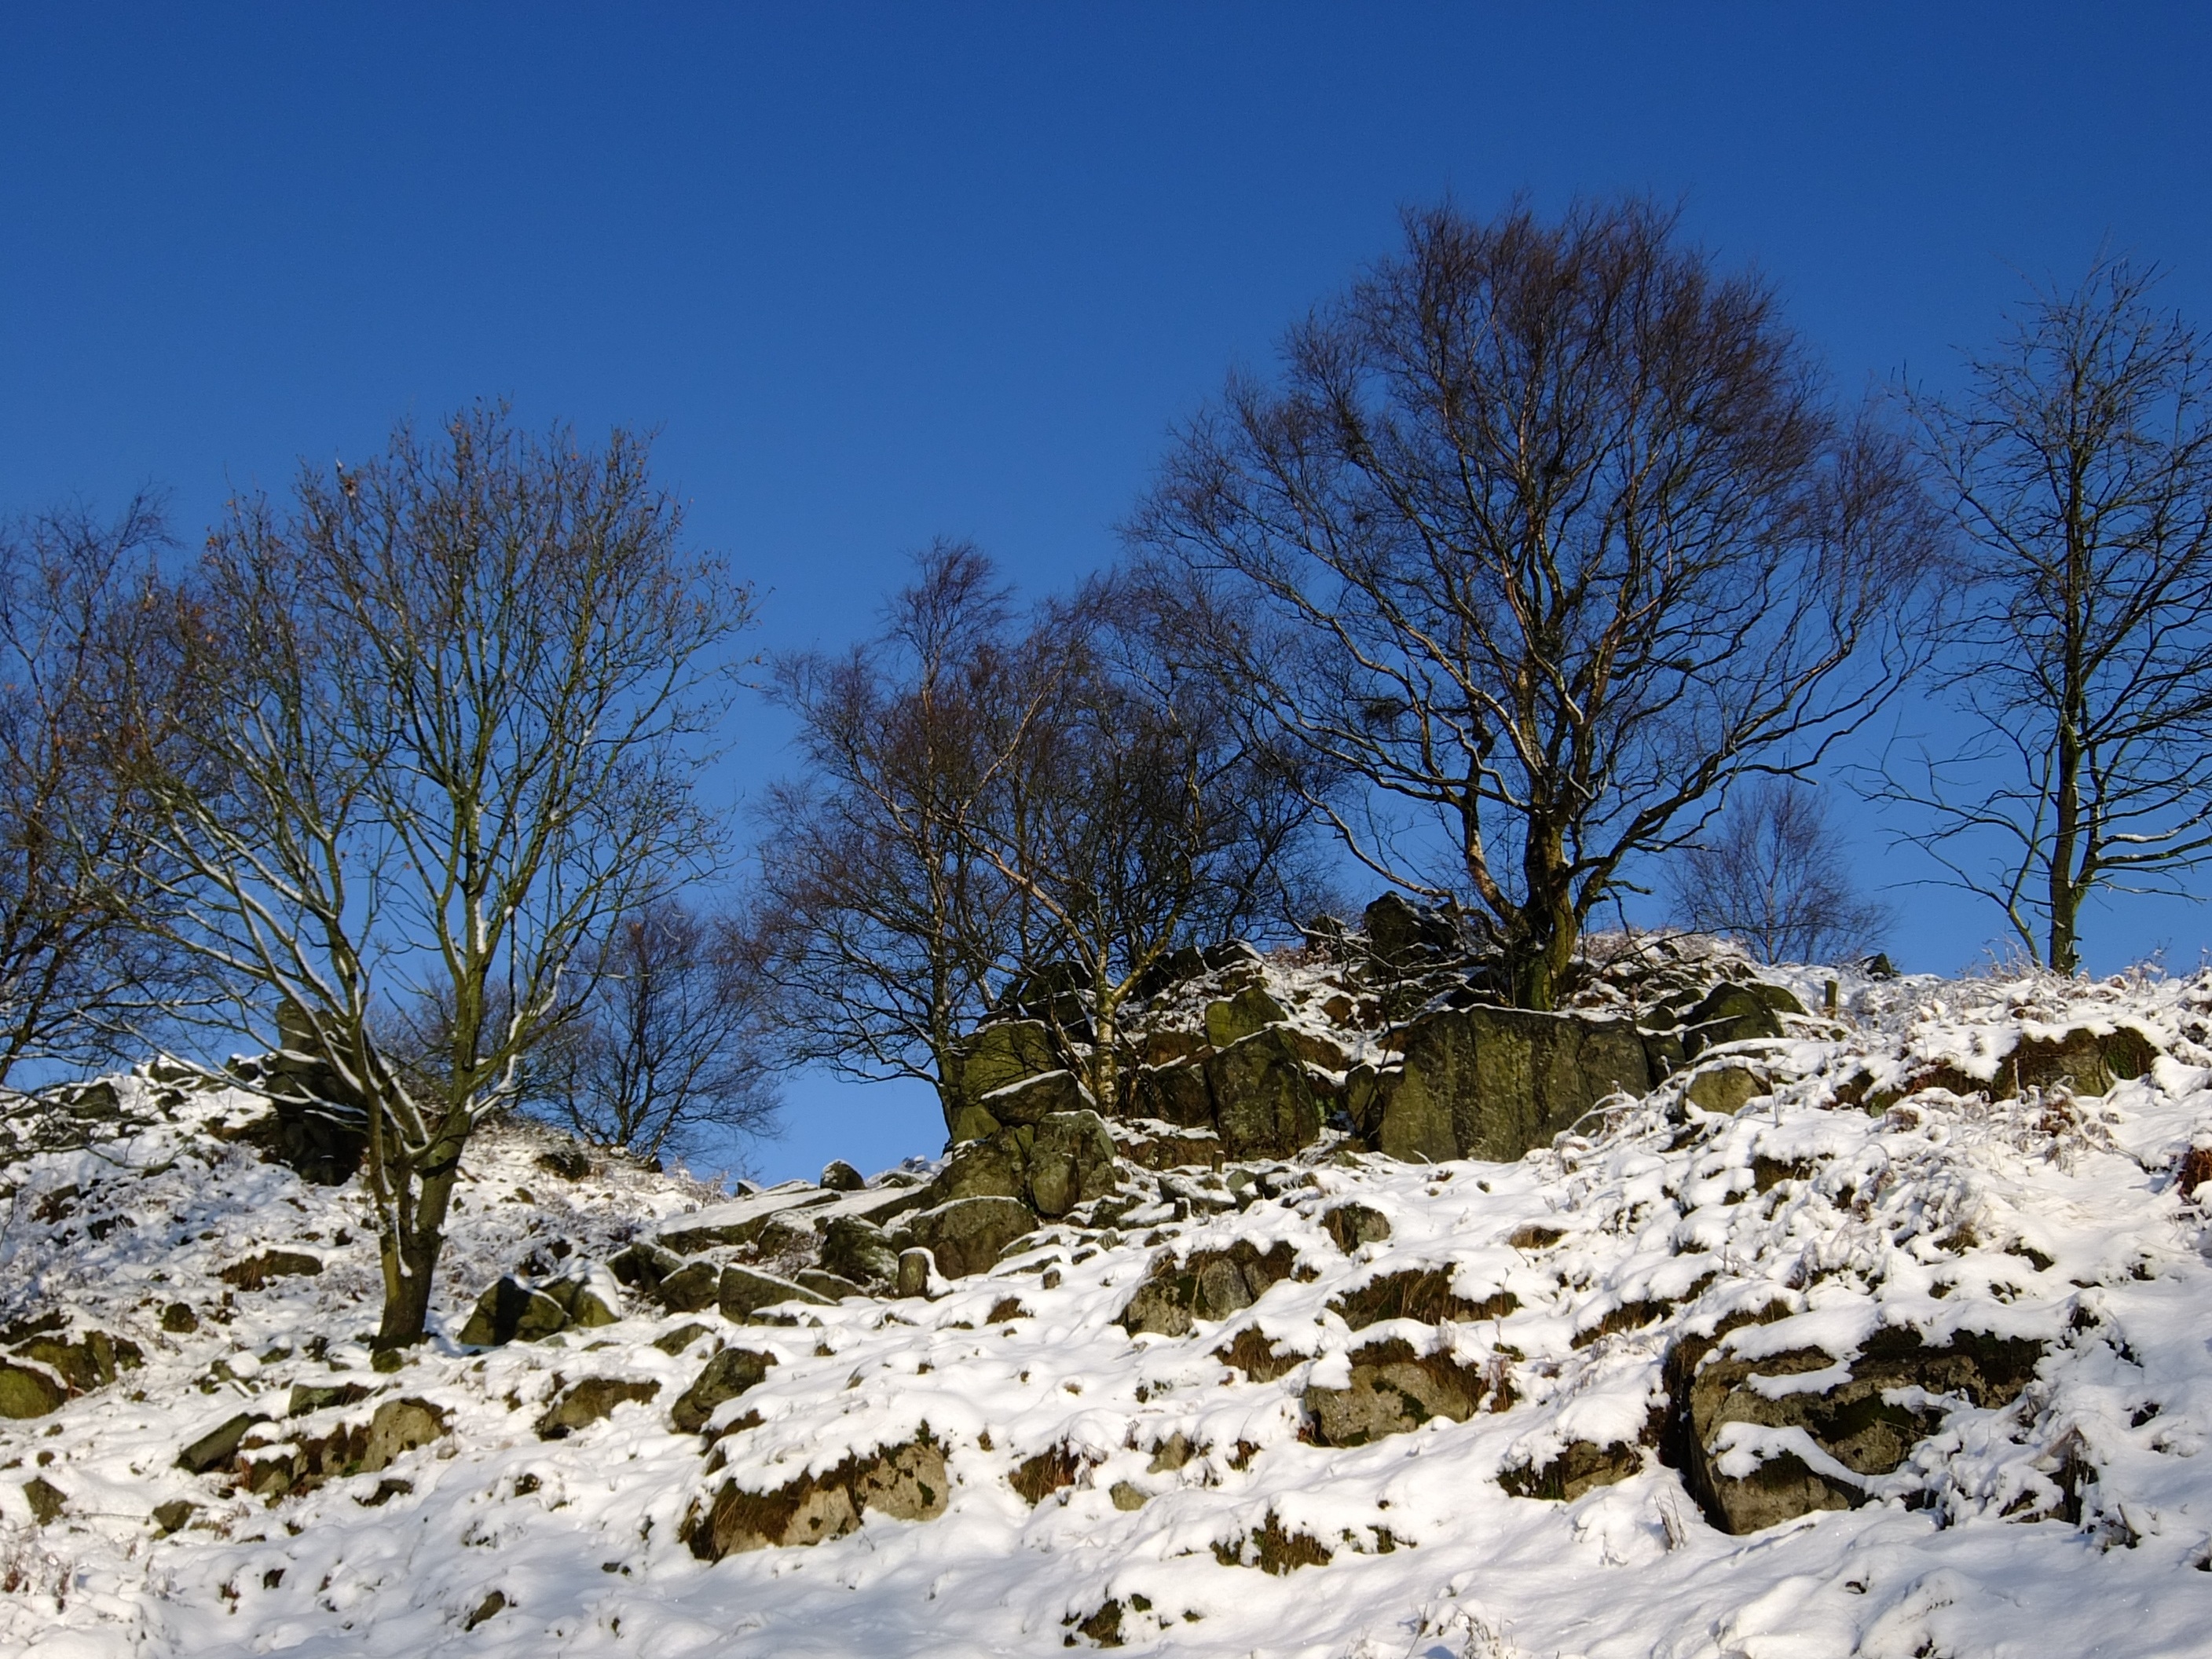
landscape, tree, nature, forest, wilderness, branch, mountain, snow, cold, winter, plant, sky, sun, sunlight, hill, frost, mountain range, daytime, ice, weather, blue, season, trees, rocks, sunny, moor, day, habitat, freezing, natural environment, woody plant, warren hills